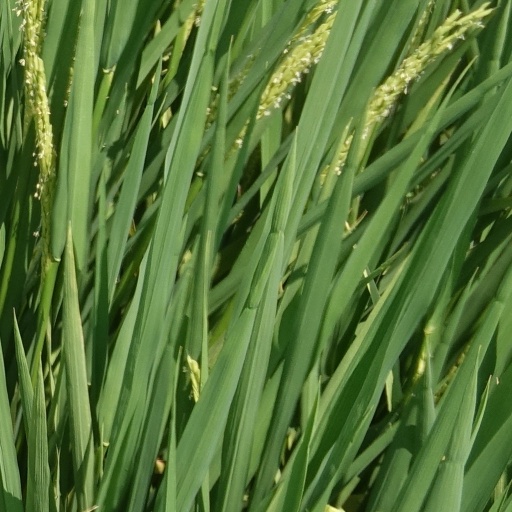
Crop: rice